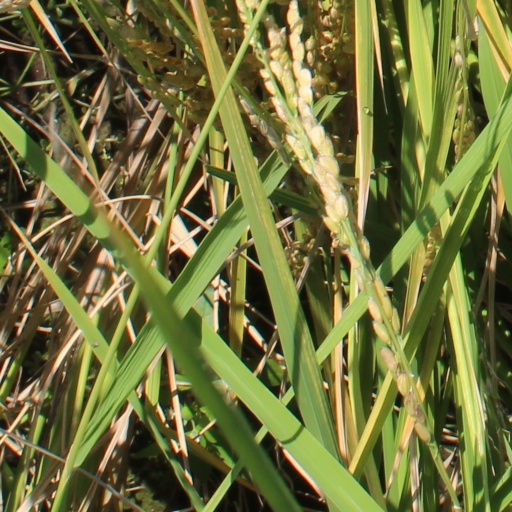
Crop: rice